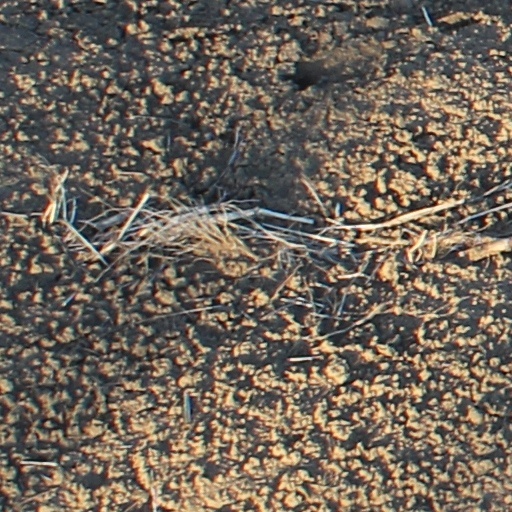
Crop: wheat